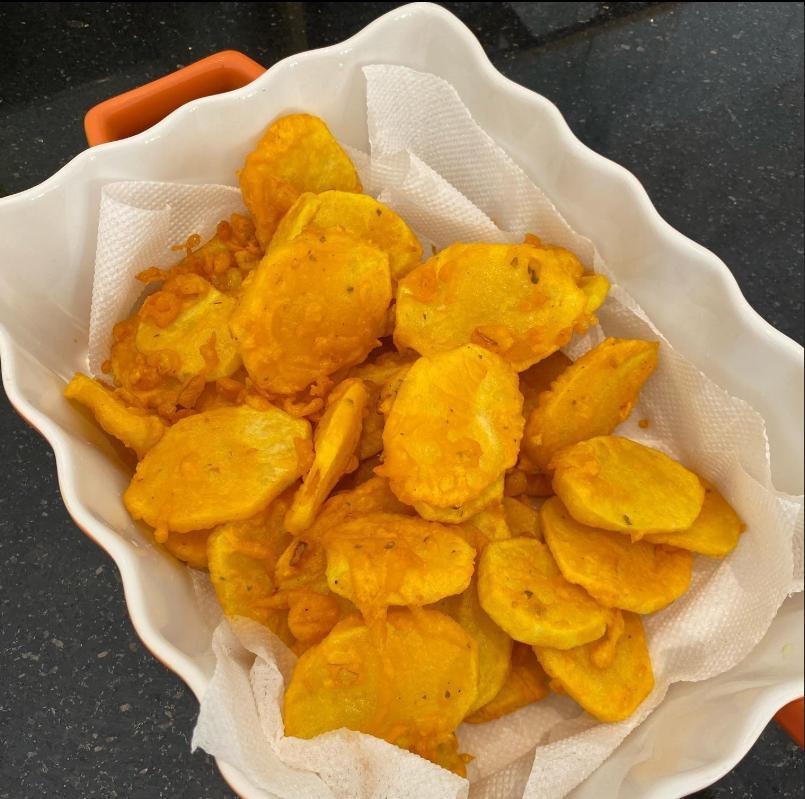
Sahani ya rangi nyeupe imejaa viazi karai vilivyo na rangi ya manjano vilivyopikwa, vilevile vimeekelewa juu ya meza.